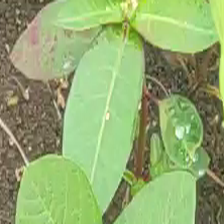
Weed species: Moti_dudhi(Euphorbia_geneculata_L)